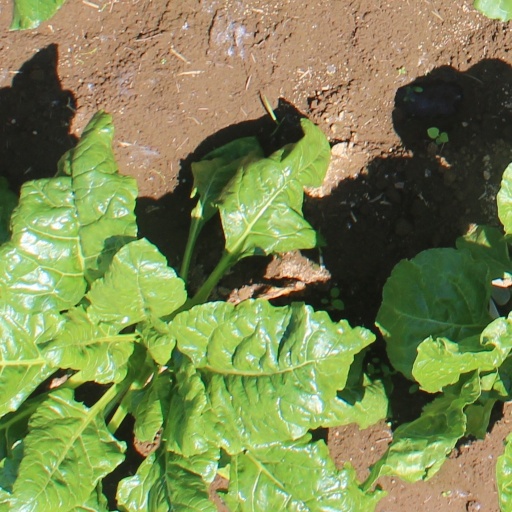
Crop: sugar beet